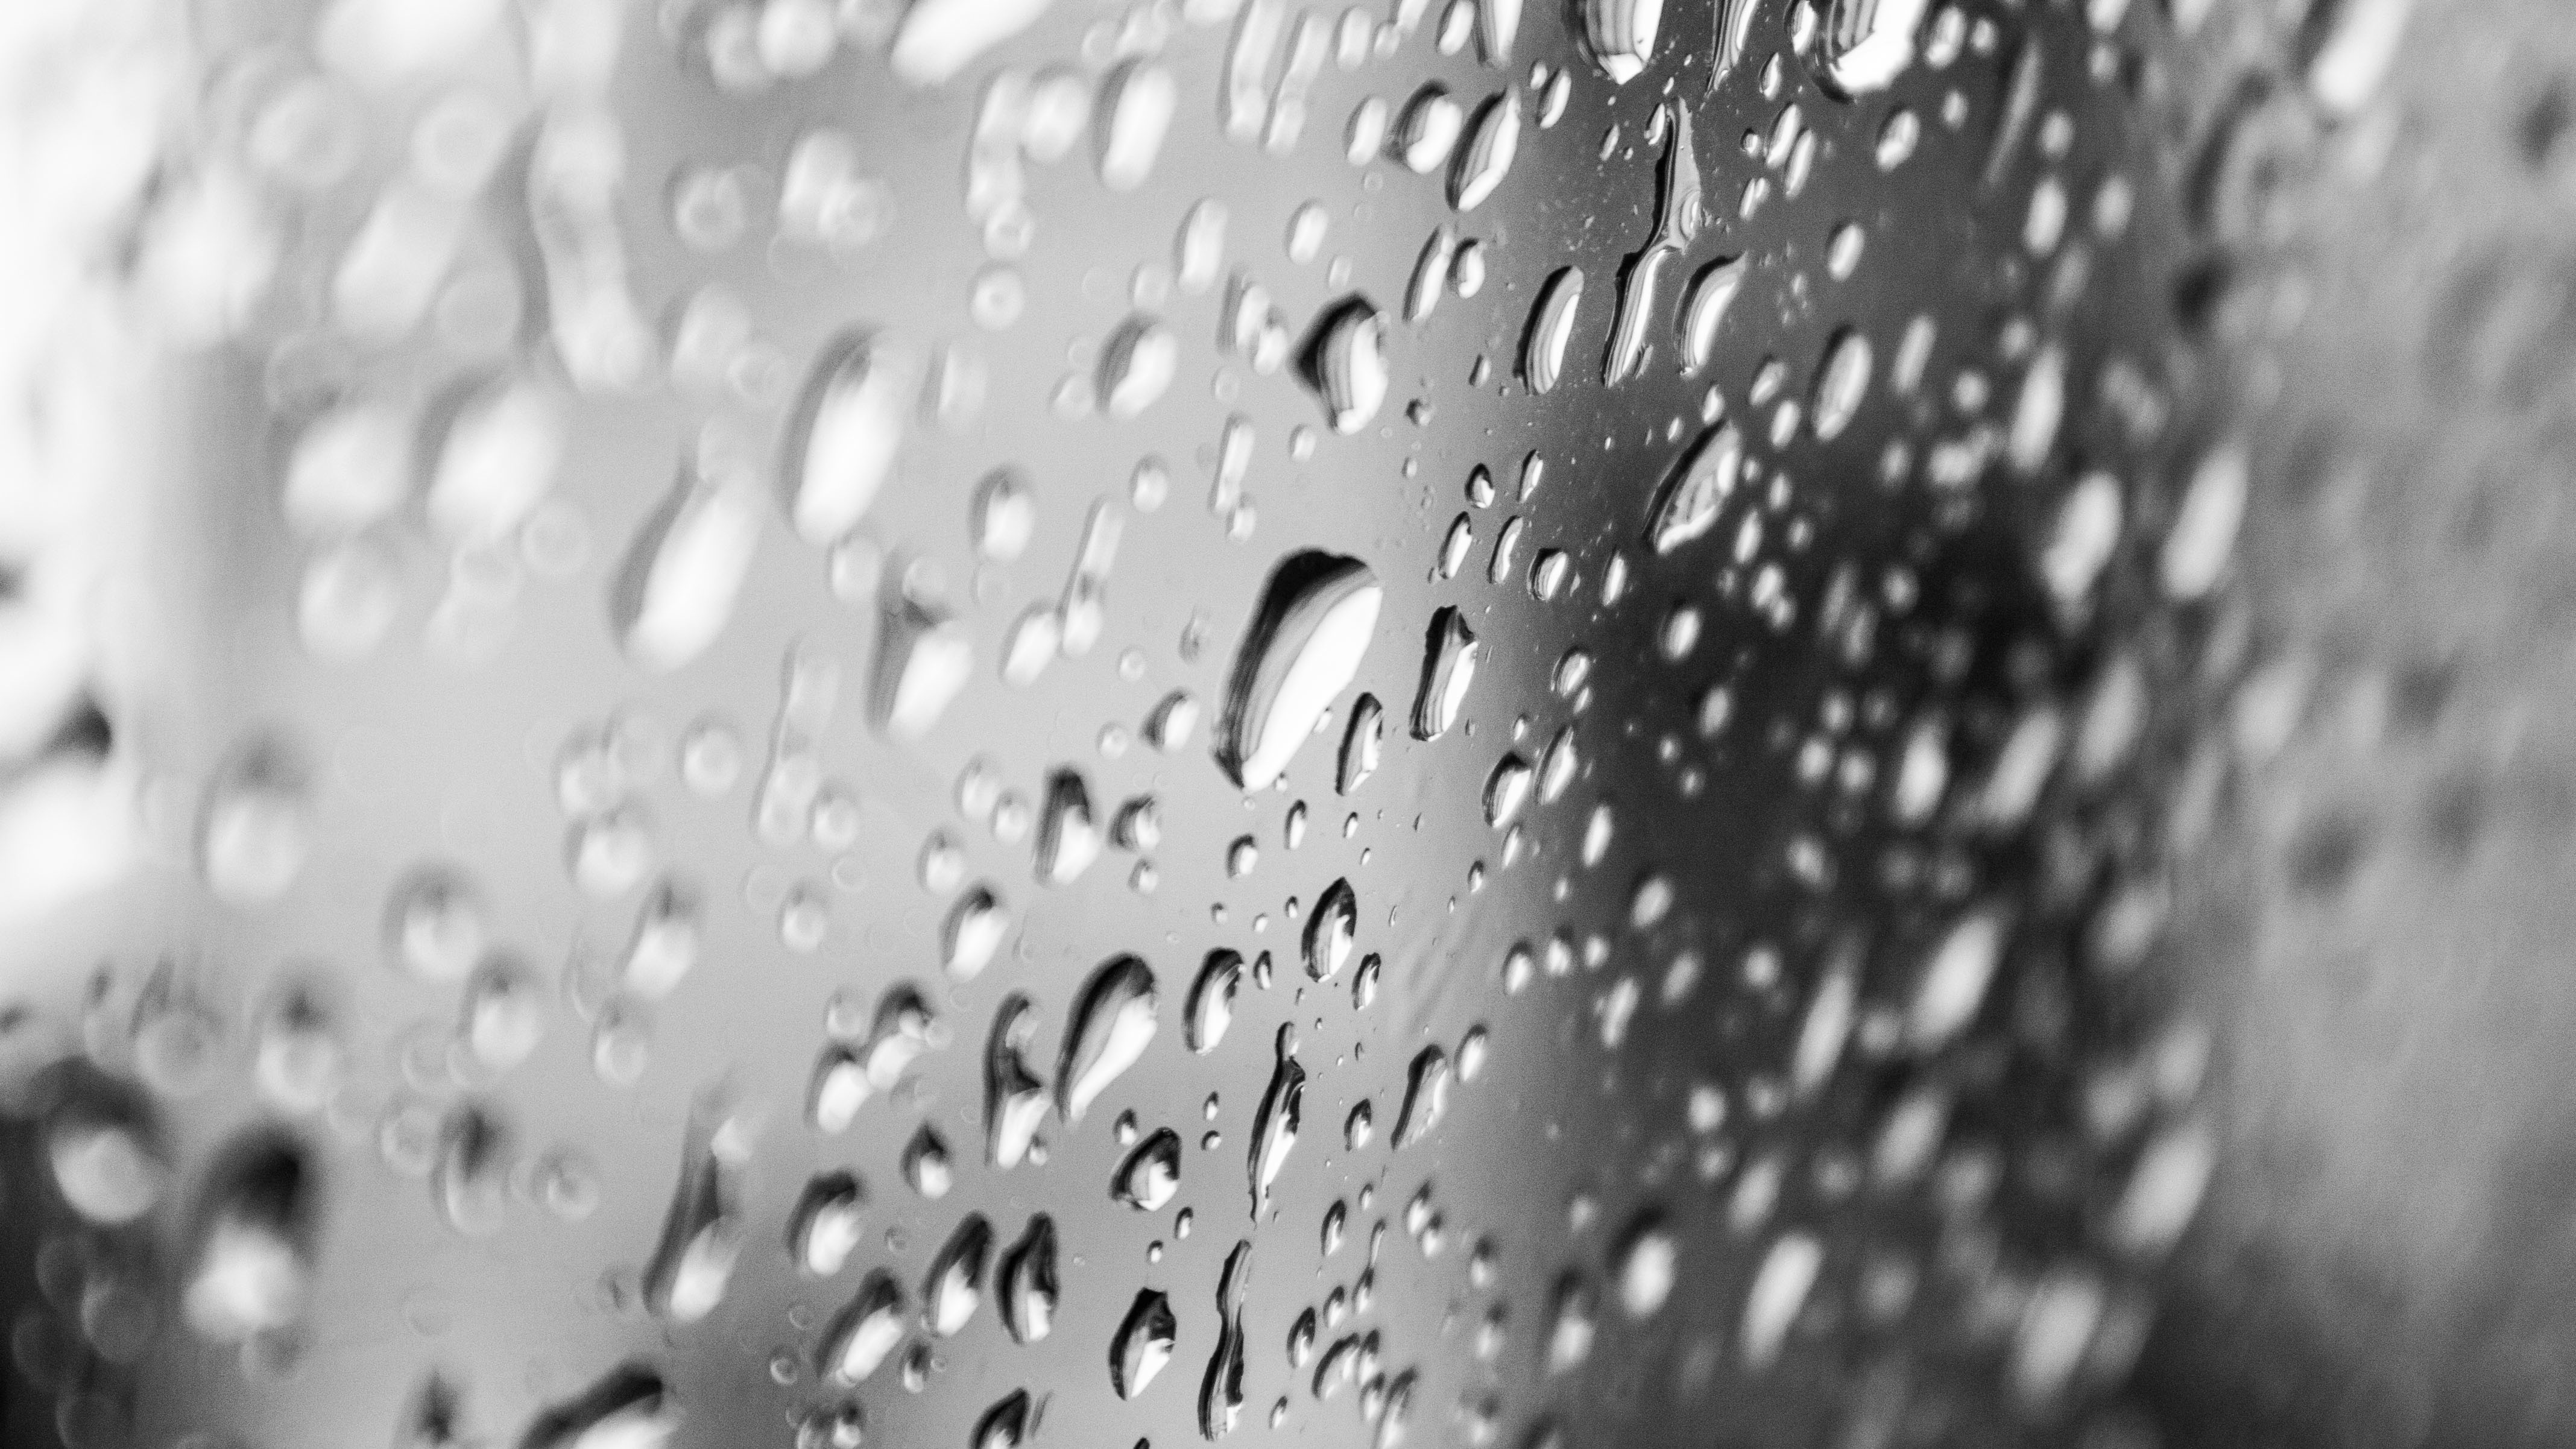
water, snow, drop, black and white, photography, rain, leaf, weather, monochrome, close up, freezing, macro photography, monochrome photography